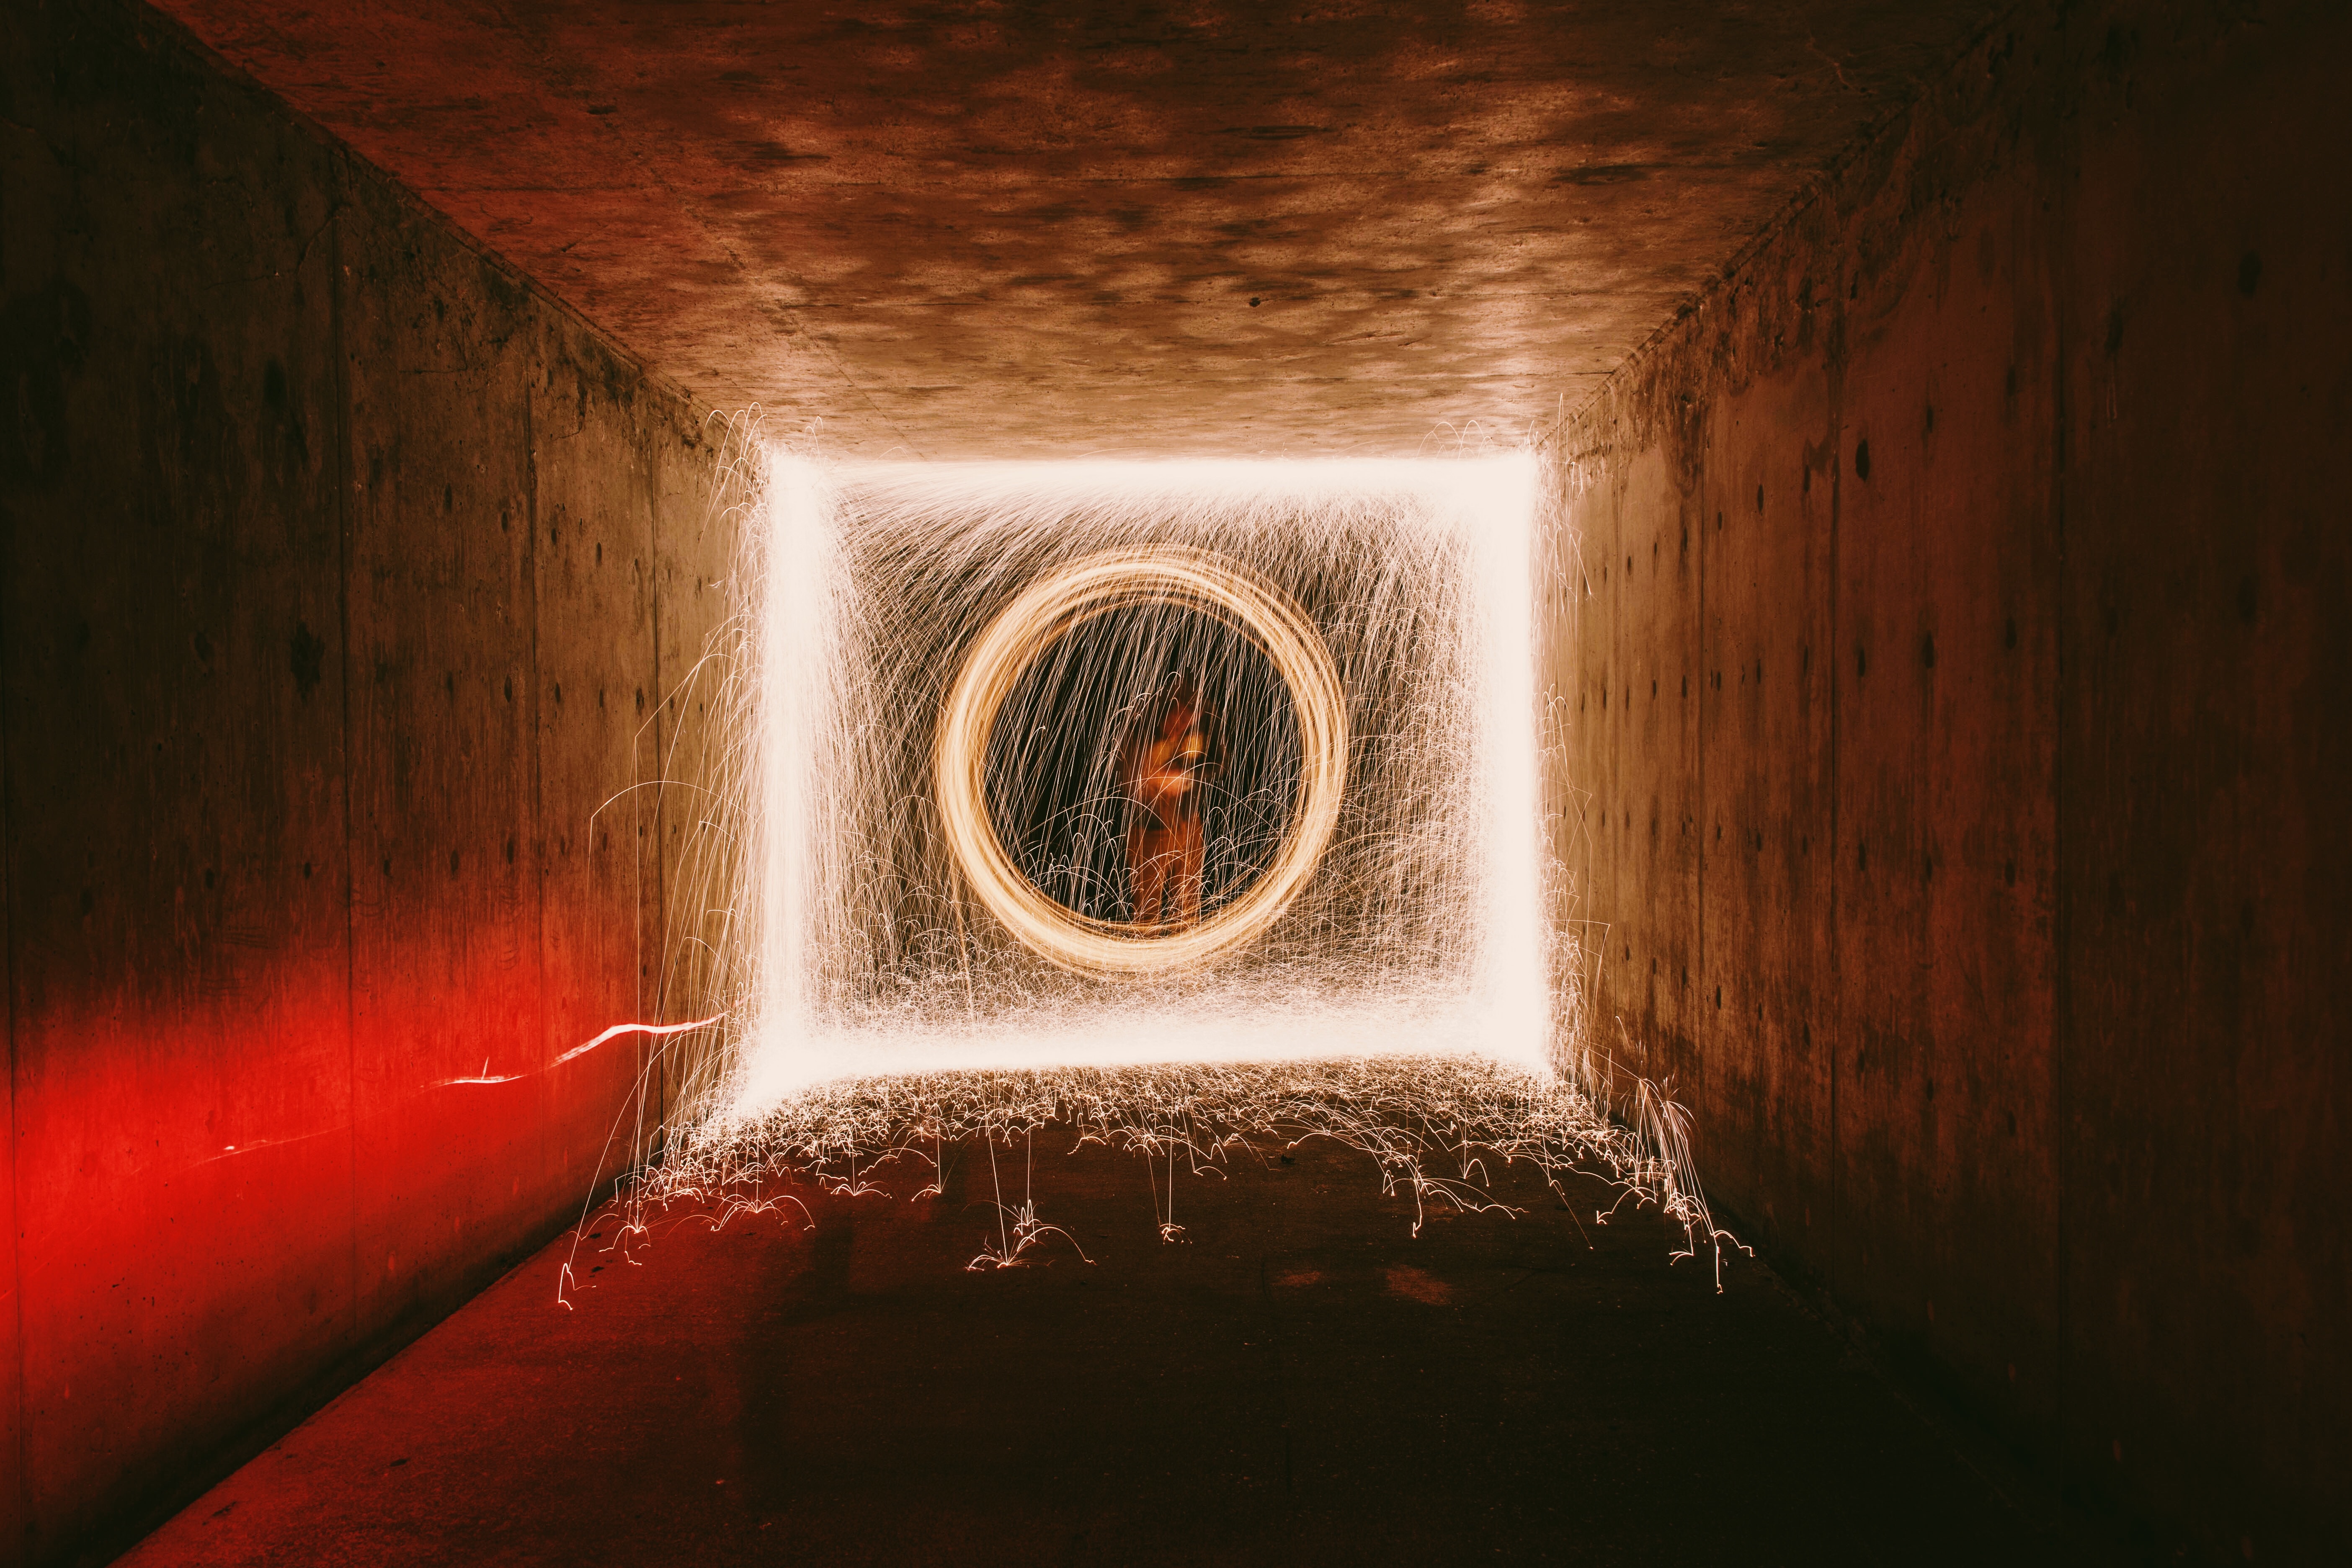
light, night, sunlight, wall, tunnel, red, color, darkness, lighting, shape, screenshot